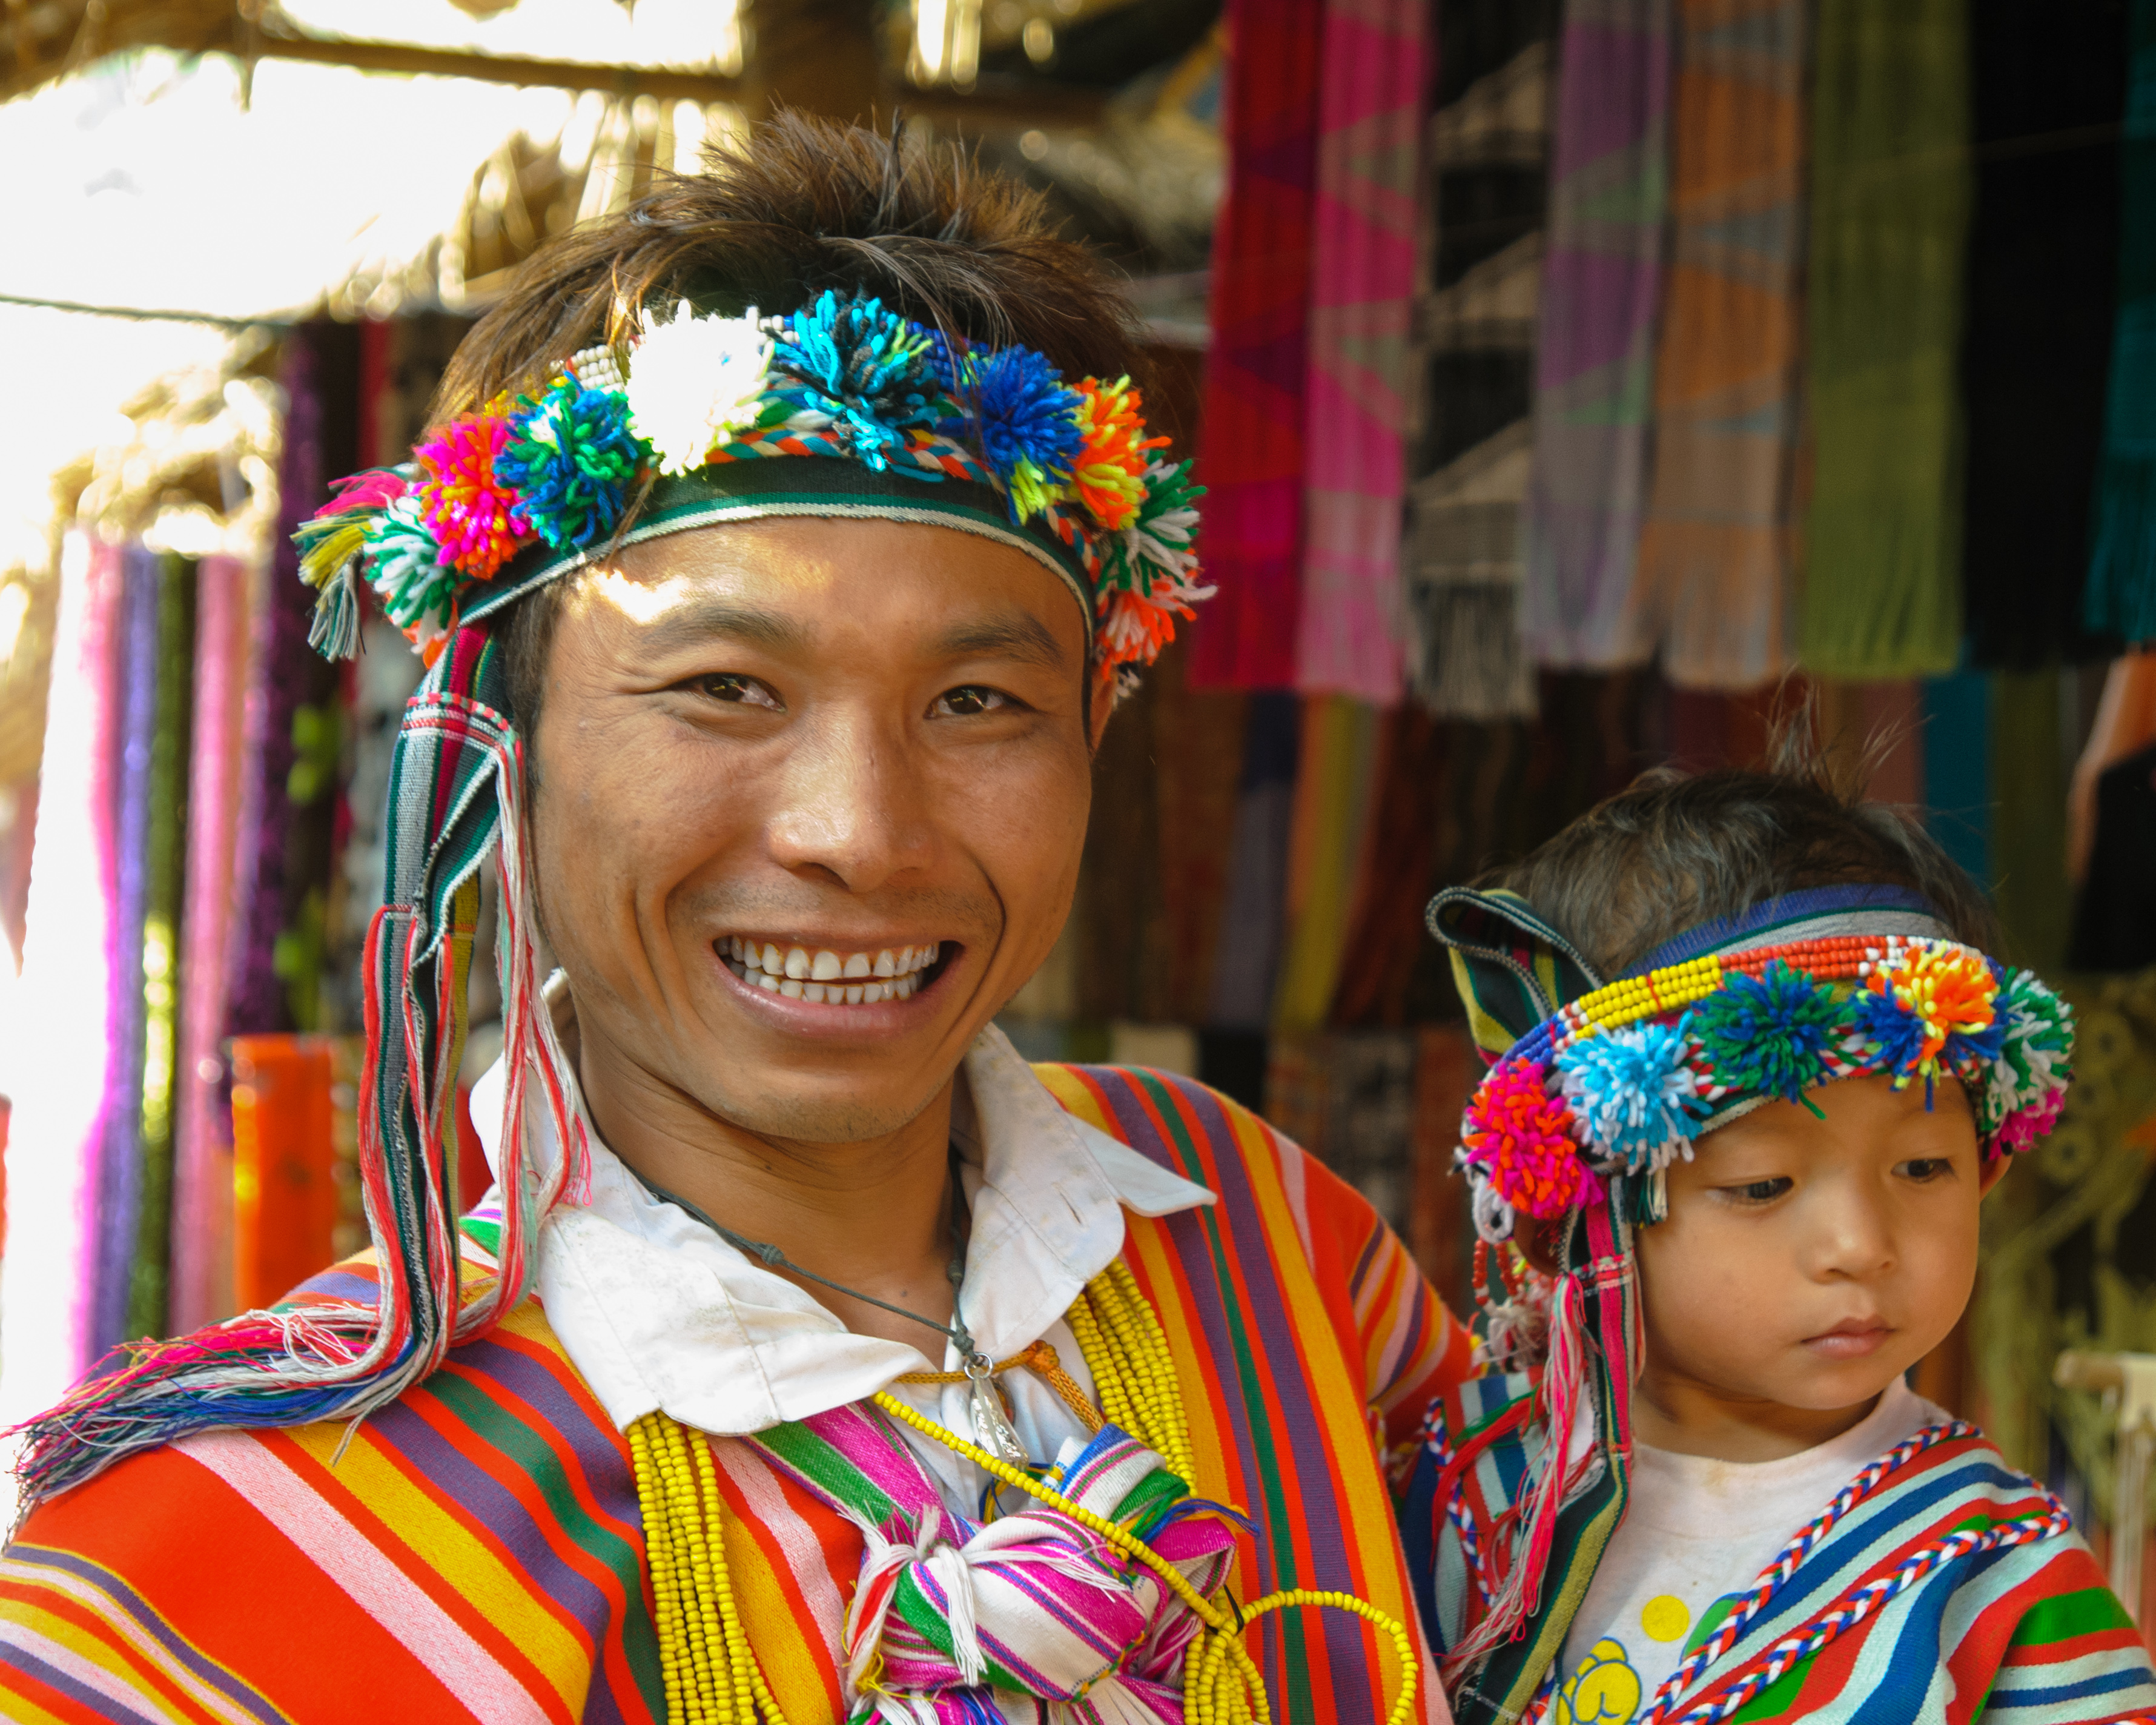
people, dance, portrait, carnival, color, nikon, tribe, festival, event, tradition, nikond300, d300, thailandia, chiangmai, tailandia